One Thousand and One Nights

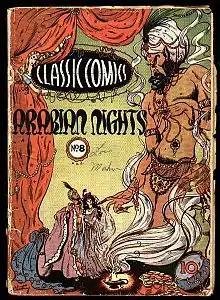
"Classic Comics" issue #8

Several stories within the "One Thousand and One Nights" feature early science fiction elements. One example is "The Adventures of Bulukiya", in which the protagonist Bulukiya's quest for the herb of immortality leads him to explore the seas, journey to Paradise and to Hell, and travel across the cosmos to different worlds much larger than his own world, anticipating elements of galactic science fiction; along the way, he encounters societies of jinn, mermaids, talking serpents, talking trees, and other forms of life. In "Abu al-Husn and His Slave-Girl Tawaddud", the heroine Tawaddud gives an impromptu lecture on the mansions of the Moon, and the benevolent and sinister aspects of the planets.